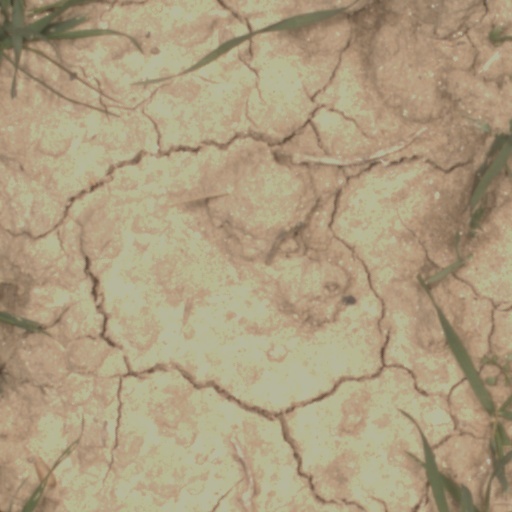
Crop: wheat